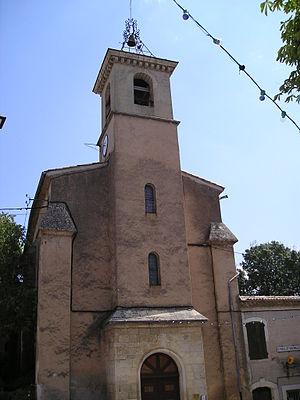
Dans l'Hérault, la façade de l'église de la Conversion-de-Saint-Paul de Saint-Paul-et-Valmalle.